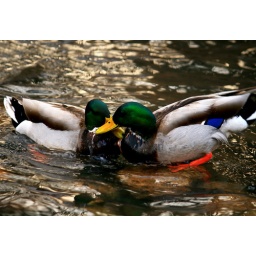
It's Valentine's Day and the boys are fighting over the girls